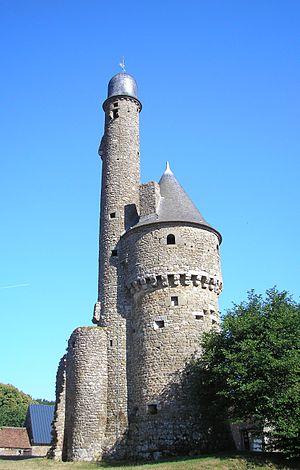
Juvigny-sous-Andaine est une ancienne commune française, située dans le département de l'Orne en région Normandie, devenue le 1ᵉʳ janvier 2016 une commune déléguée au sein de la commune nouvelle de Juvigny-Val-d'Andaine.